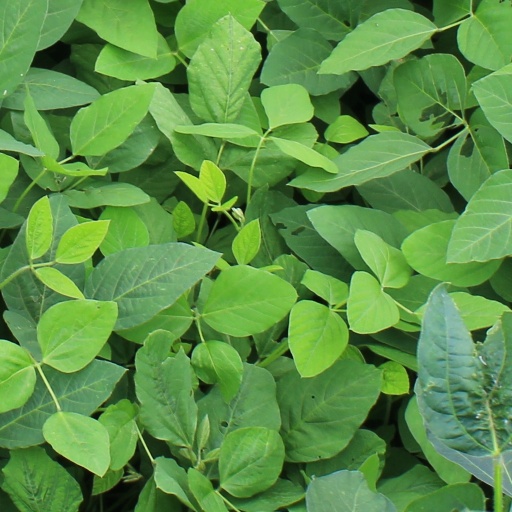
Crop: soybean